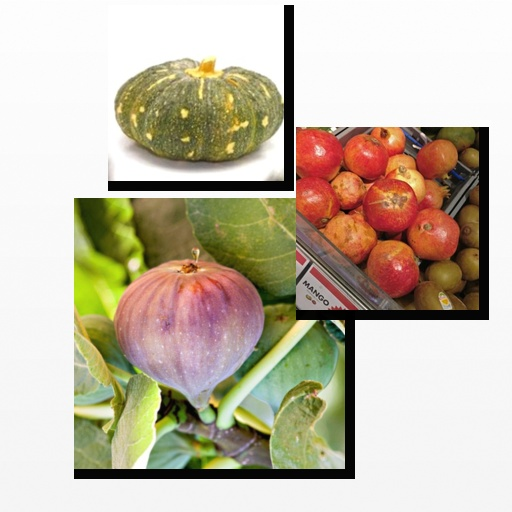
Food items: fig, pomegranate, pumpkin